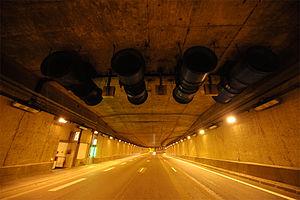
Ventilation
Un programme de modernisation des tunnels d'Île-de-France a été entrepris, dès sa création en 2007, par la Direction interdépartementale des routes d'Île-de-France. L’objectif est d’accroître la sécurité dans les voies couvertes, notamment grâce à l’installation d’équipements dynamiques et le renforcement des structures des tunnels.